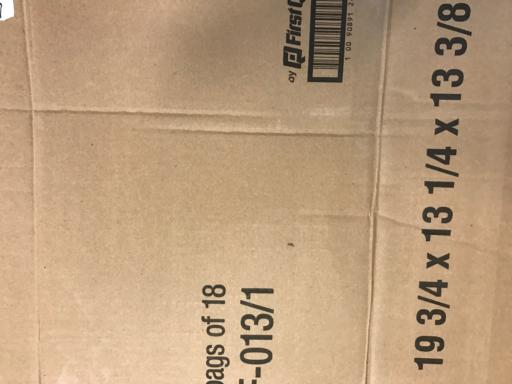
Waste category: cardboard